Mary Schäffer Warren

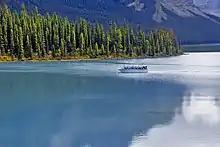
Tour Boat named the "Mary Schaffer" on the lake that she first recorded, Maligne Lake.

Schäffer's inexperience at surveying took its toll. Knowing full well that media attention awaited her return to Edmonton, she struggled through an initial false start followed by a loss of the surveying spool overboard. After nearly a month's wait for a new spool to be sent from Toronto, she was finally able to complete an accurate survey. Dr. Dowling encouraged her to send her measurements and map, complete with the names she had given various features around the lake, to the Geographical Board in Ottawa. Despite some opposition, Mary’s names were retained.